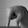
ASL letter: Q